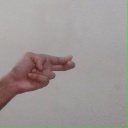
अक्षर: ह